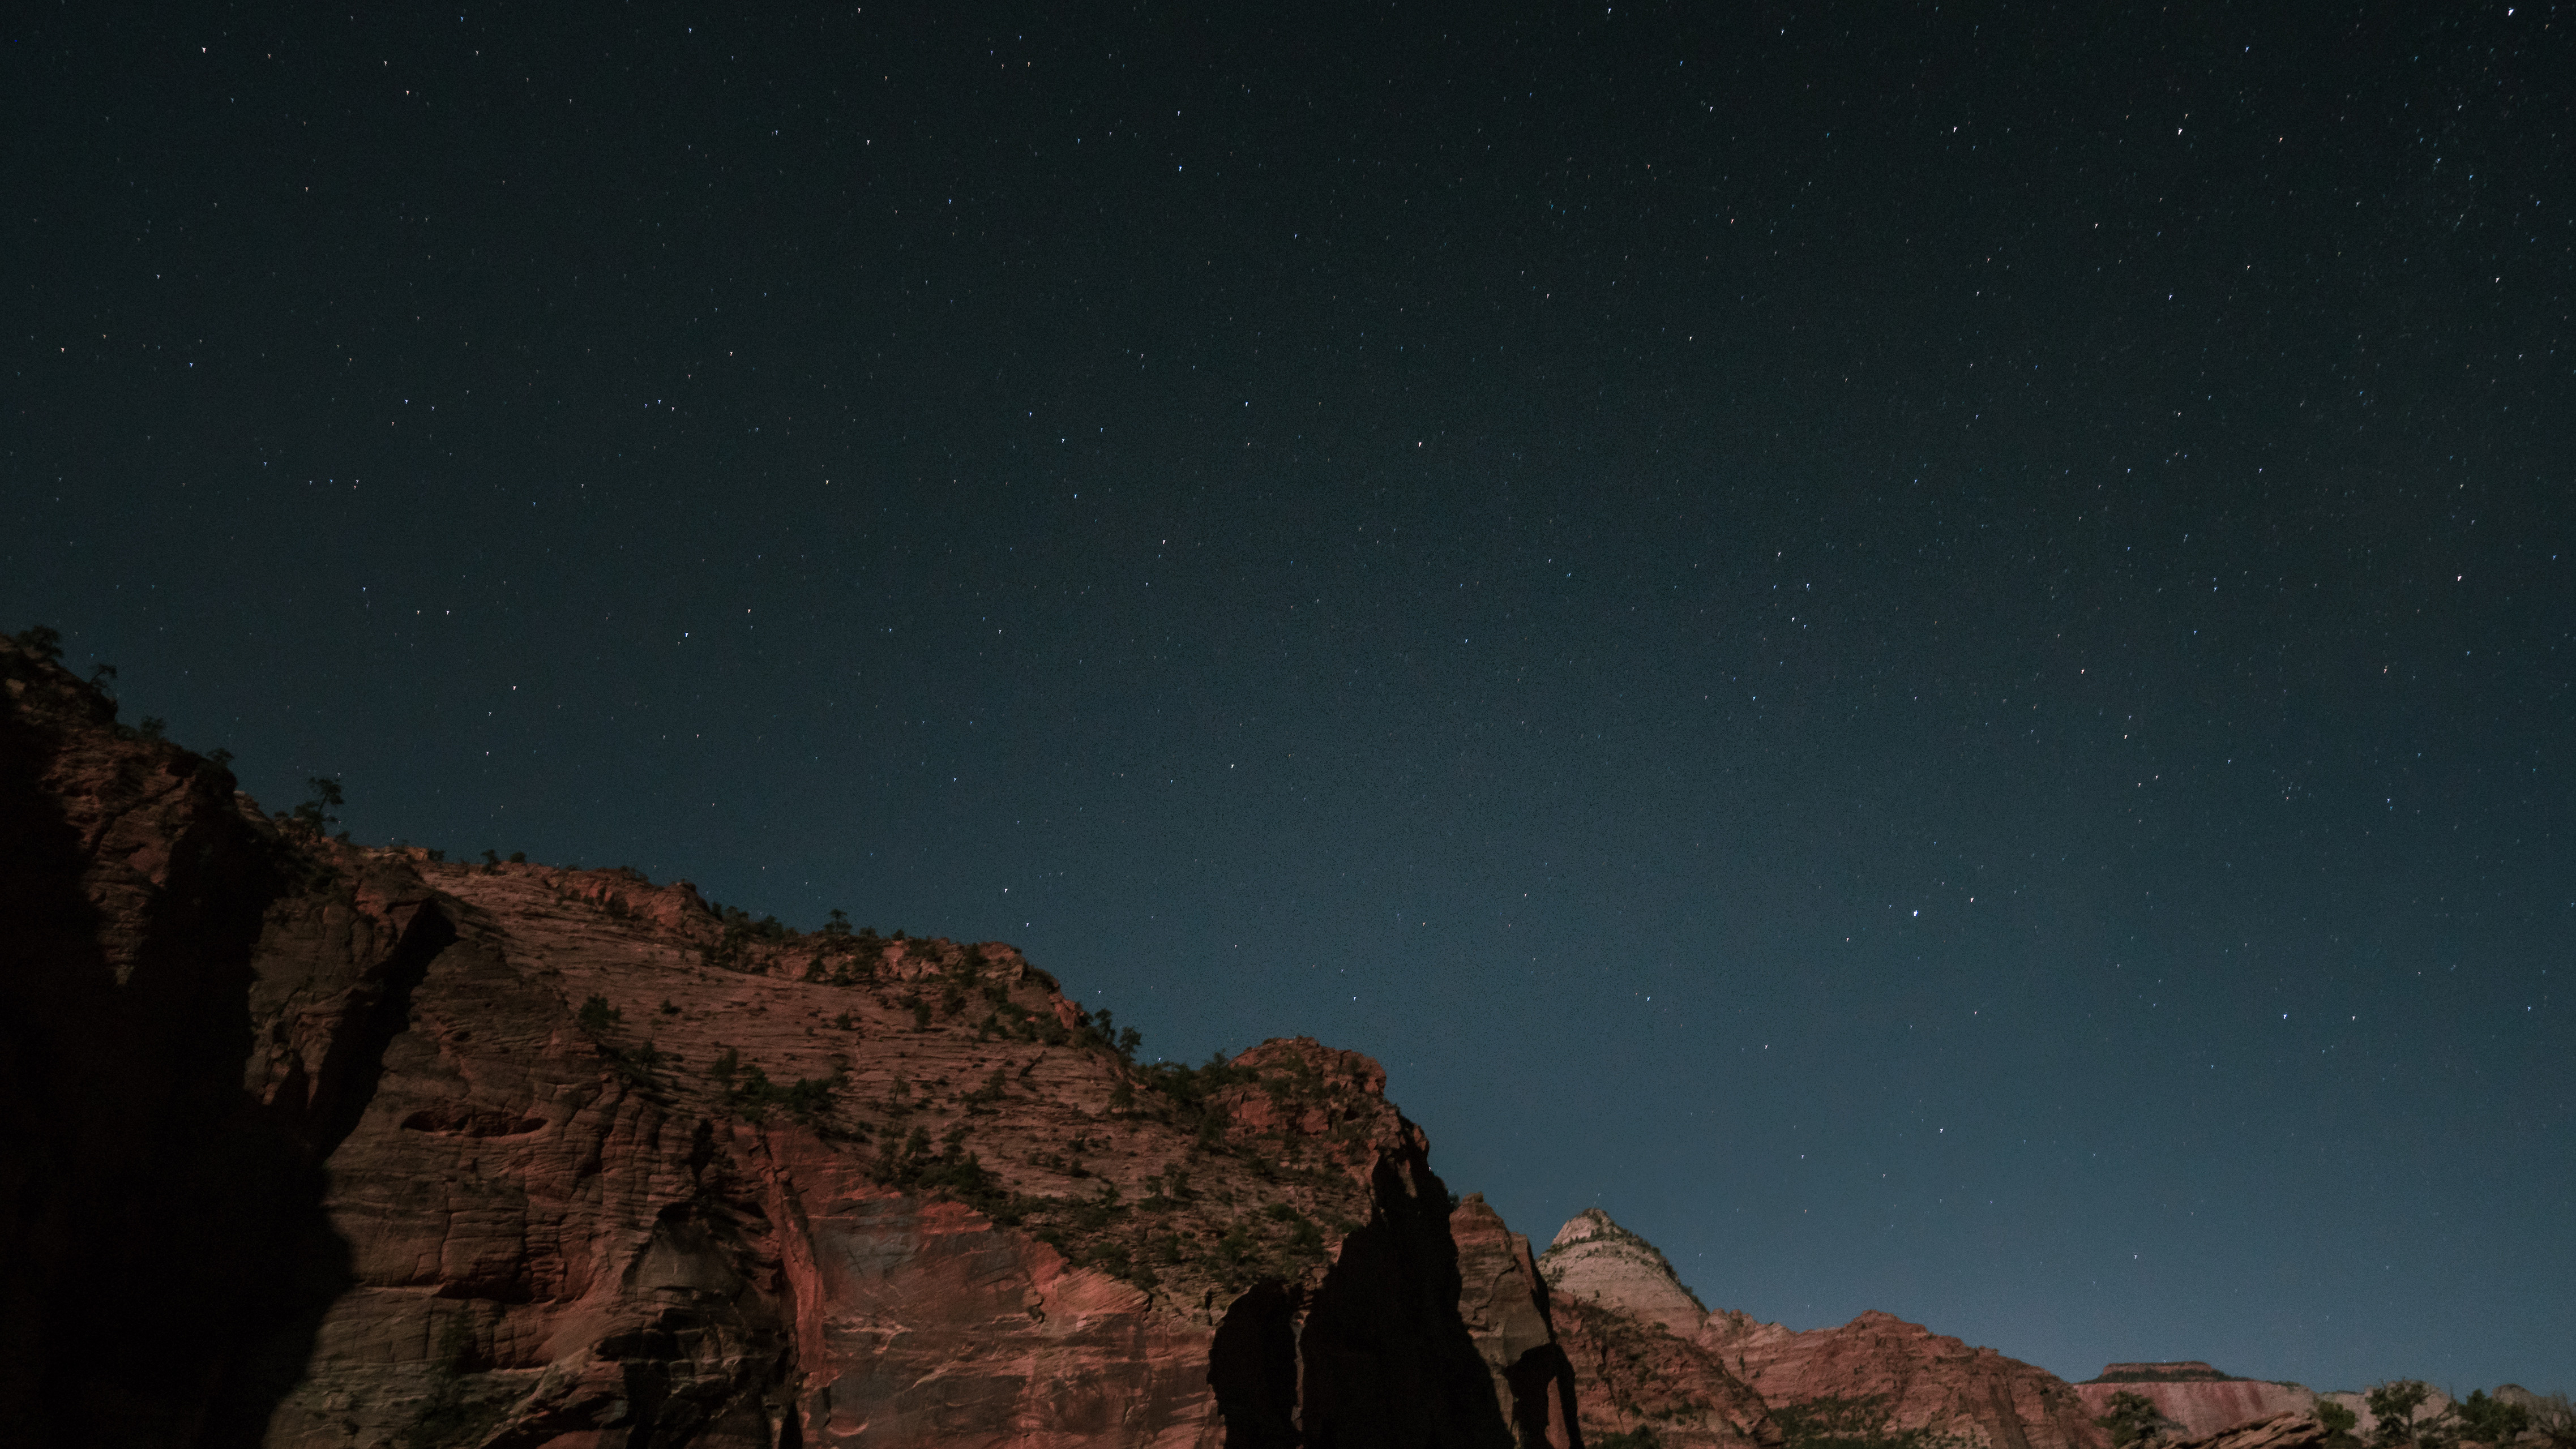
sky, night, star, atmosphere, slope, darkness, aurora, ridge, astronomy, astronomical object, geological phenomenon